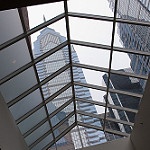
Label: buildings